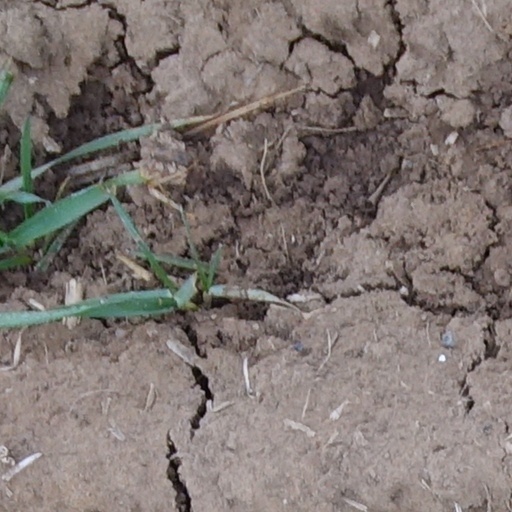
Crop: wheat